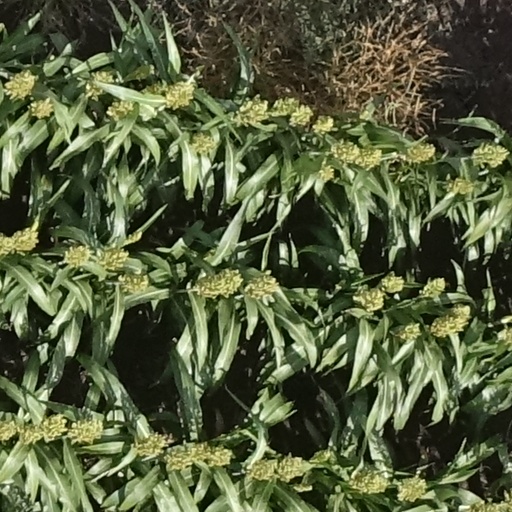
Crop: sorghum